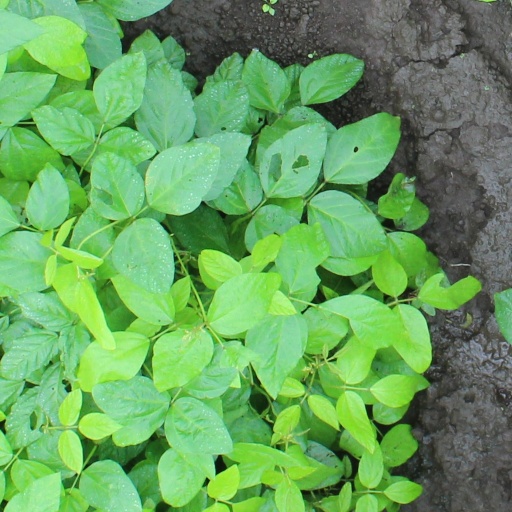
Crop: soybean